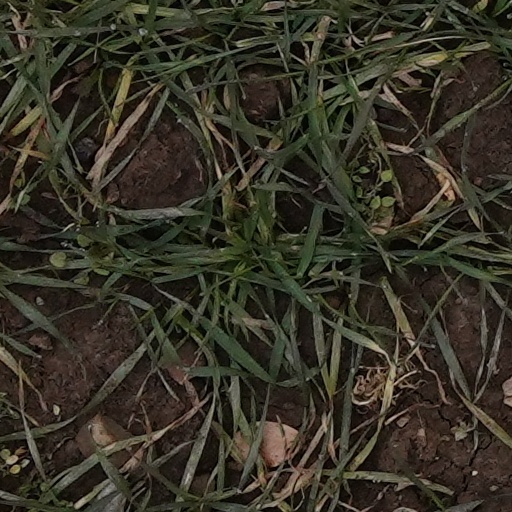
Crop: wheat